Urgesta

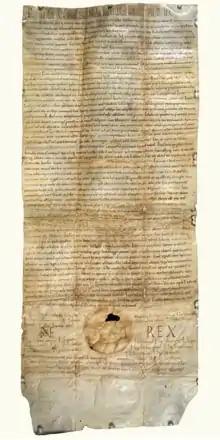
The establishing charter of the abbey of Tihany (1055)

Sándor Domanovszky (1930s) listed three arguments why the "Urgesta" was completed during the reign of Andrew I. He claimed that the 13th-century historian Alberic of Trois-Fontaines utilized only the ancient gesta in his chronicle, because he draws data from the Hungarian chronicle textual tradition only up to 1047. Additionally, the anonymous author of the "Gesta Hungarorum" also finished his work with the beginning of Andrew's reign. Domanovszky also emphasized that the Hungarian chronicle used the data of "Annales Altahenses" up to 1046. Zoltán Tóth (1933) argued that the scene at Várkony (when the paralyzed Andrew forces his rebellious brother, Béla to choose between the crown and the sword) reflects the coronation ordo of Ecgbert of York, which thus marks the period before the German influence that can be attributed to the time of Solomon, i.e. this chapter was written during the reign of Andrew I.